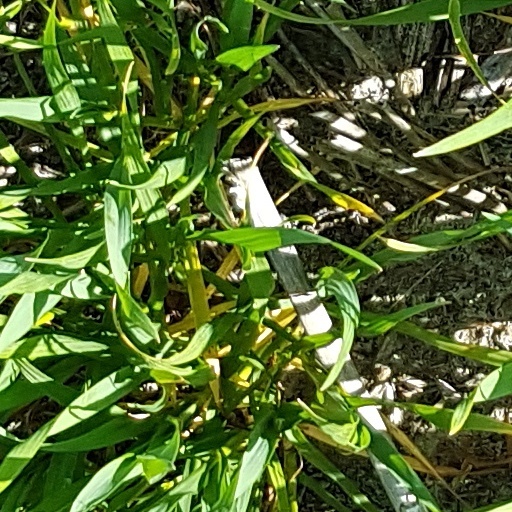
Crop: wheat